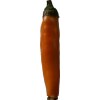
Label: pepper